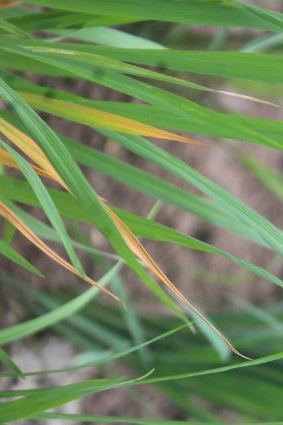
Disease: Tungro